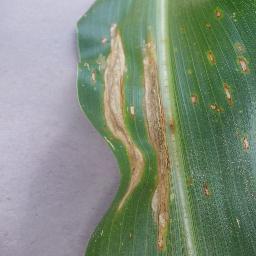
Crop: corn
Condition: (maize)_northern_blight